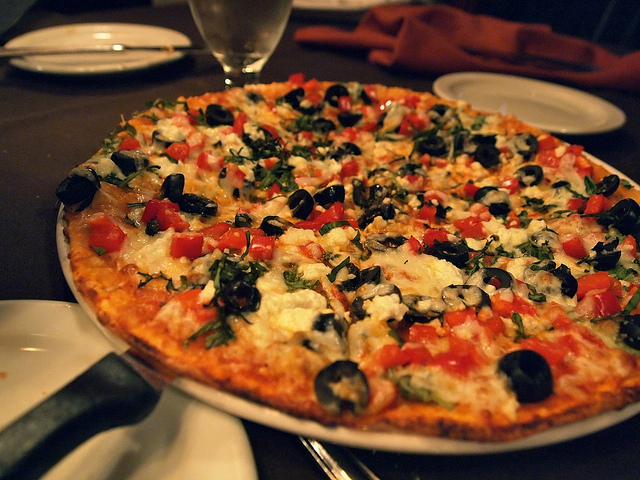
user: Given an image and a question. Answer the question in a short answer. Question: What kind pizza is this? Short Answer:
assistant: vegetarian